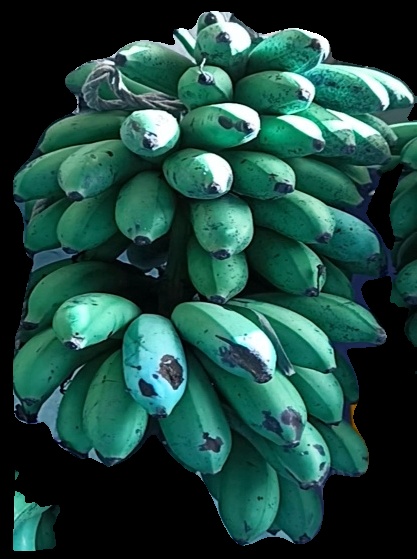
Variety: rasbale
Grade: grade2